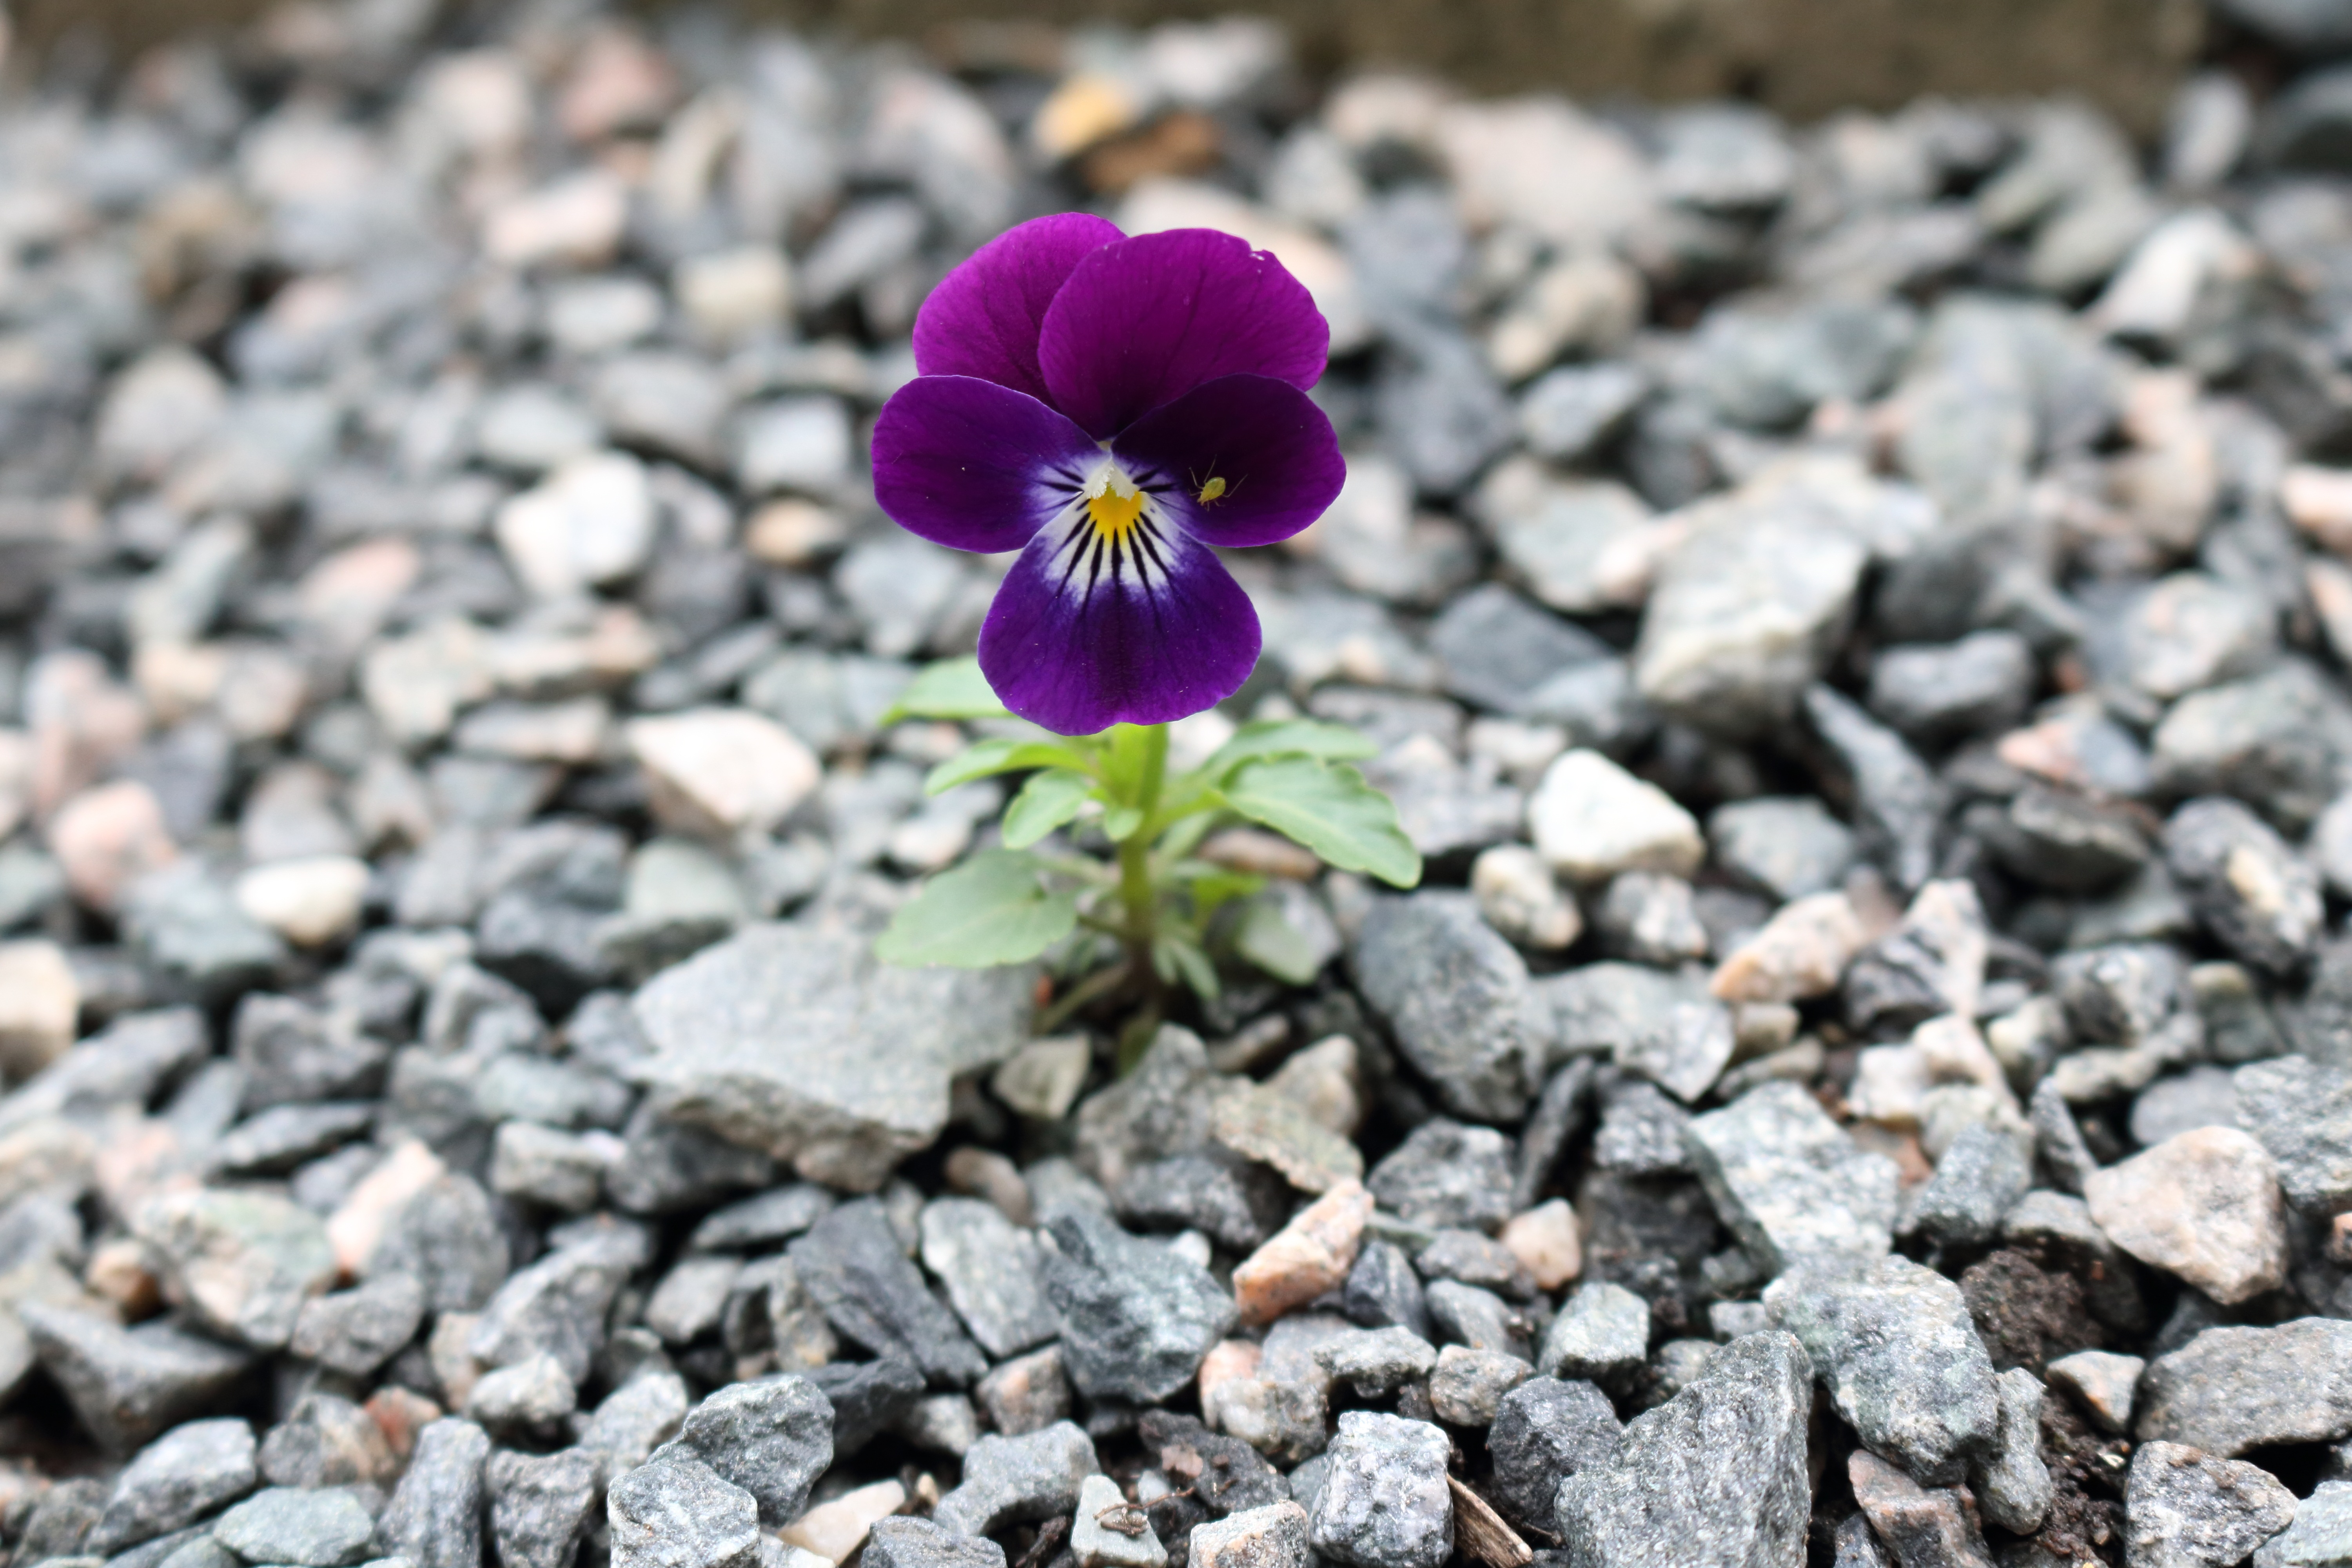
plant, flower, purple, petal, soil, botany, flora, wildflower, close up, eye, viola, aphids, macro photography, flowering plant, annual plant, land plant, violet family